Vildhjarta

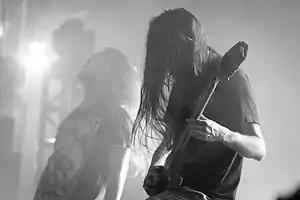
Vildhjarta at Euroblast Festival 2014

Vildhjarta is a Swedish progressive metal band from Hudiksvall, formed in 2005. The band plays in a Meshuggah-influenced djent-style employing heavily-down-tuned guitars, as well as harmonic minor chord progressions, jarring staccato riffs, and layers of reverberant guitars and atmospheres. The band currently consists of guitarist Calle Thomér, vocalist Vilhelm Bladin, and drummer Buster Odeholm. Since 2025, no original members remain in the band, with the longest-running member being Calle Thomér since joining in 2009.